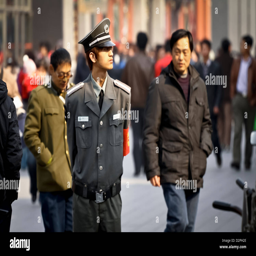
thin policeman watching the crowds and being watched